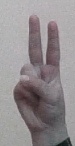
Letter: taa